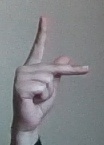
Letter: dha